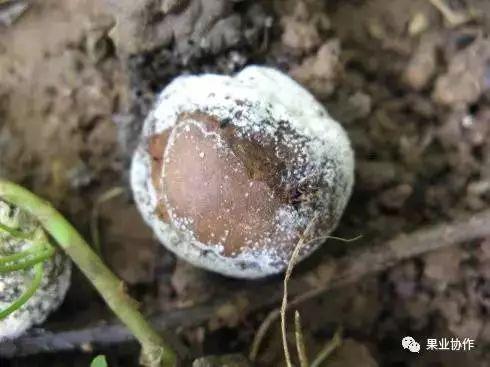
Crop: apple
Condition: black_rot